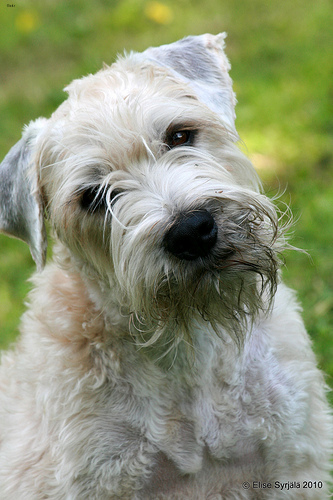
Breed: wheaten terrier